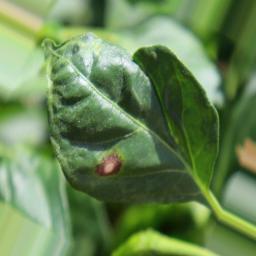
Label: cercospora